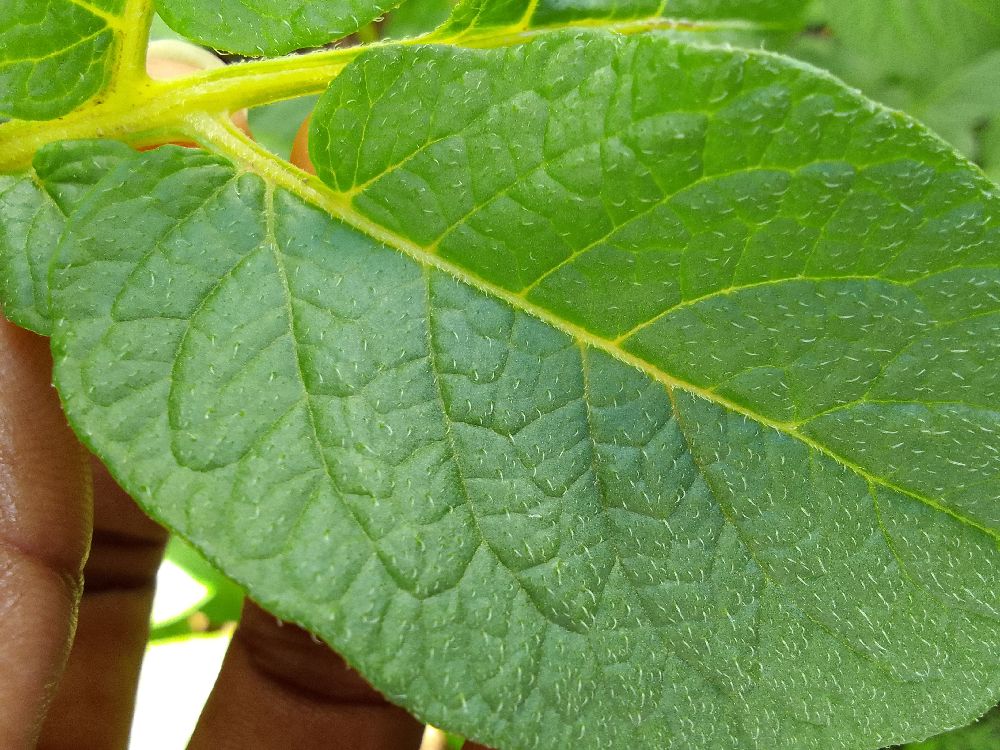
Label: Healthy